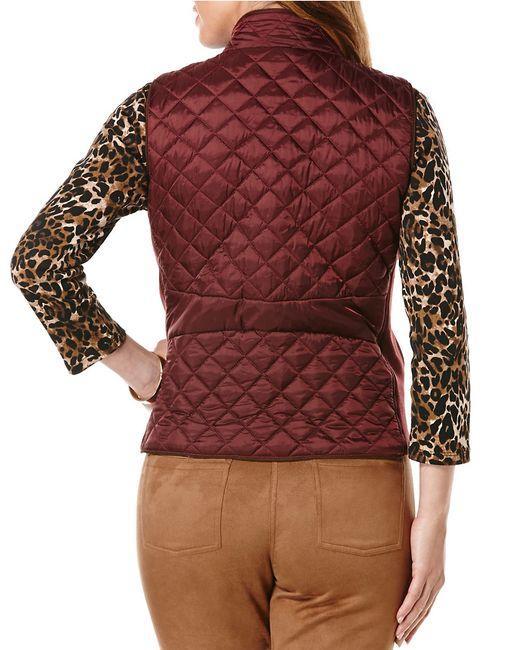
Damen rautengesteppte Hybridweste FÜR Damen